Dimoitou

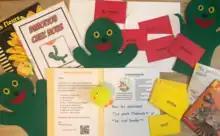
A mixed lot of Dimoitou paraphernalia, shared by Canadian schoolteacher Diana Mancuso.

The Dimoitou program was originally created by a Quebec company known as "Centre éducatif et culturel" (now called Les Éditions CEC). The program was often considered unusual by teachers and students alike, both because the name "Dimoitou" was never given a clear definition or meaning ("dimoi" and "tou" loosely translate to "tell me all", suggestive of a portmanteau), and because much of the program revolved around titular character Dimoitou being sick or injured, with accompanying workbooks teaching English-speaking children how to say French phrases revolving around injury, illness and pity. This led to a satire piece in 2019 released by journalist Shauna Chase and French teacher Giselle LeBlanc discussing the "death" of Dimoitou, which was no longer being included as part of the French curriculum in Atlantic Canada; LeBlanc revealed that she still had the original Dimoitou puppet, which was quite large, in a shoebox packed away in her classroom, sharing a photo of herself with the puppet and some of her students.